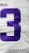
Number: 3